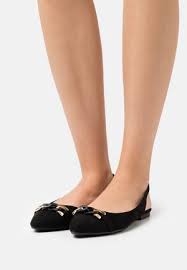
Label: Ballet Flat